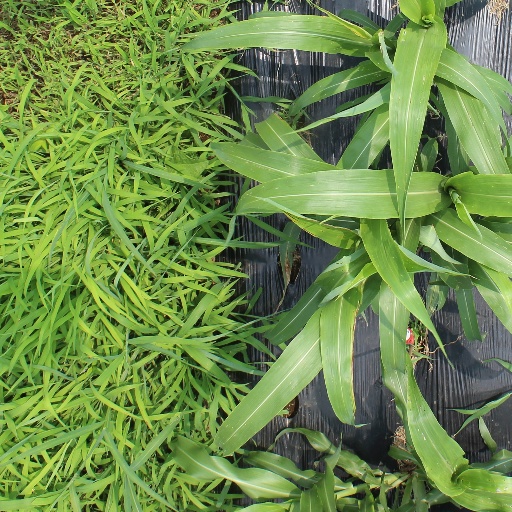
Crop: sorghum